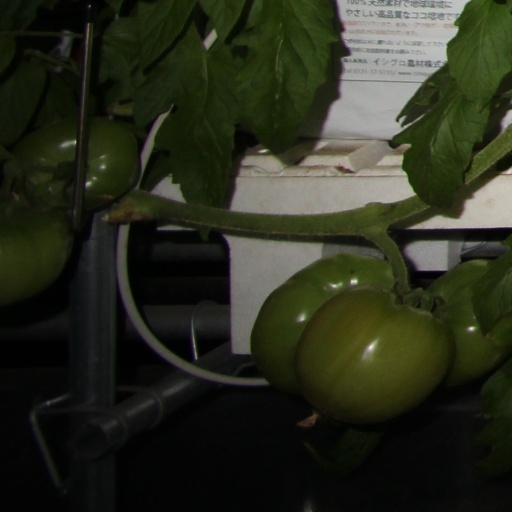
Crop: tomato